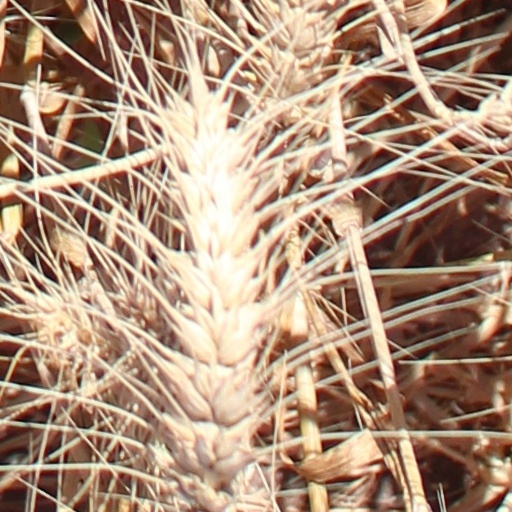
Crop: wheat